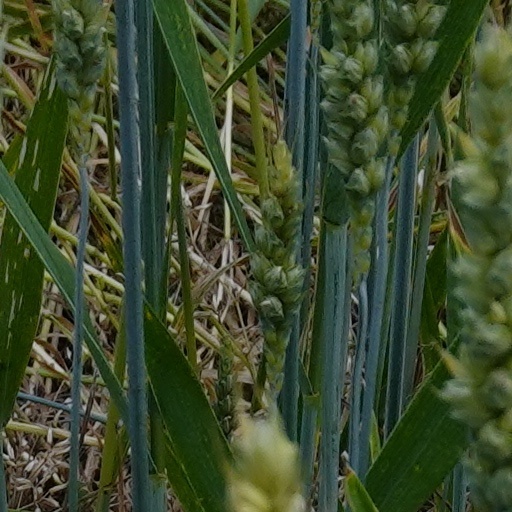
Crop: wheat